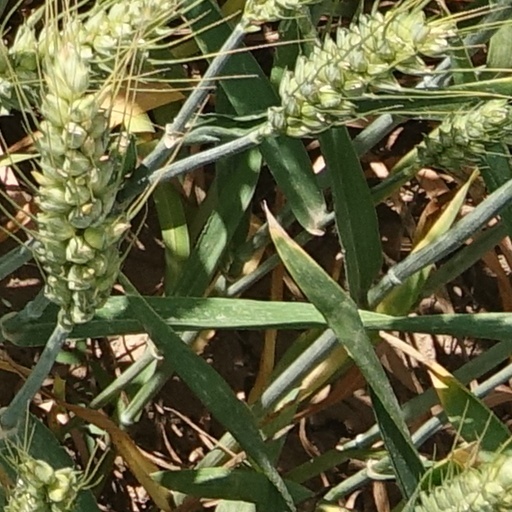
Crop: wheat